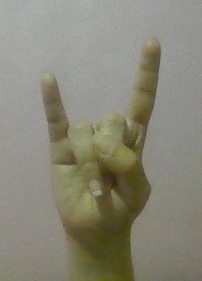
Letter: la